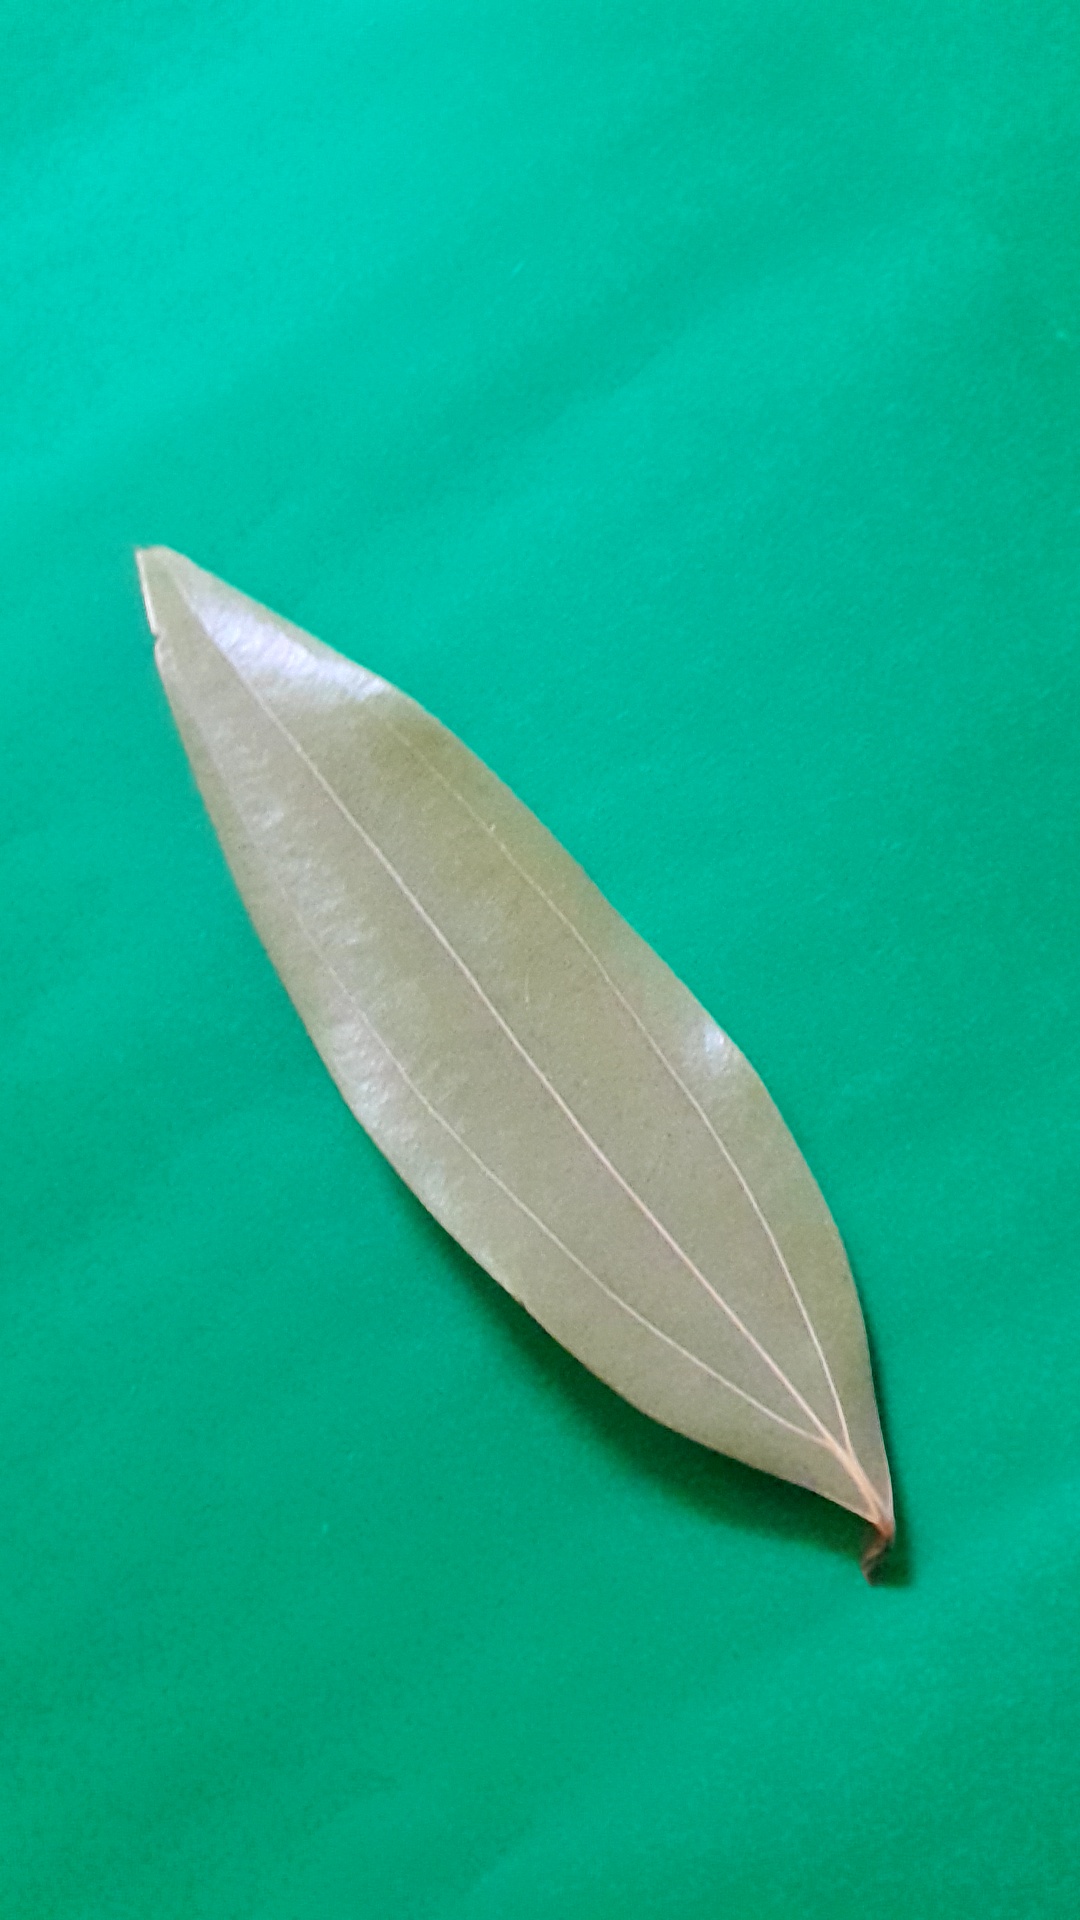
Label: Dry Leaf